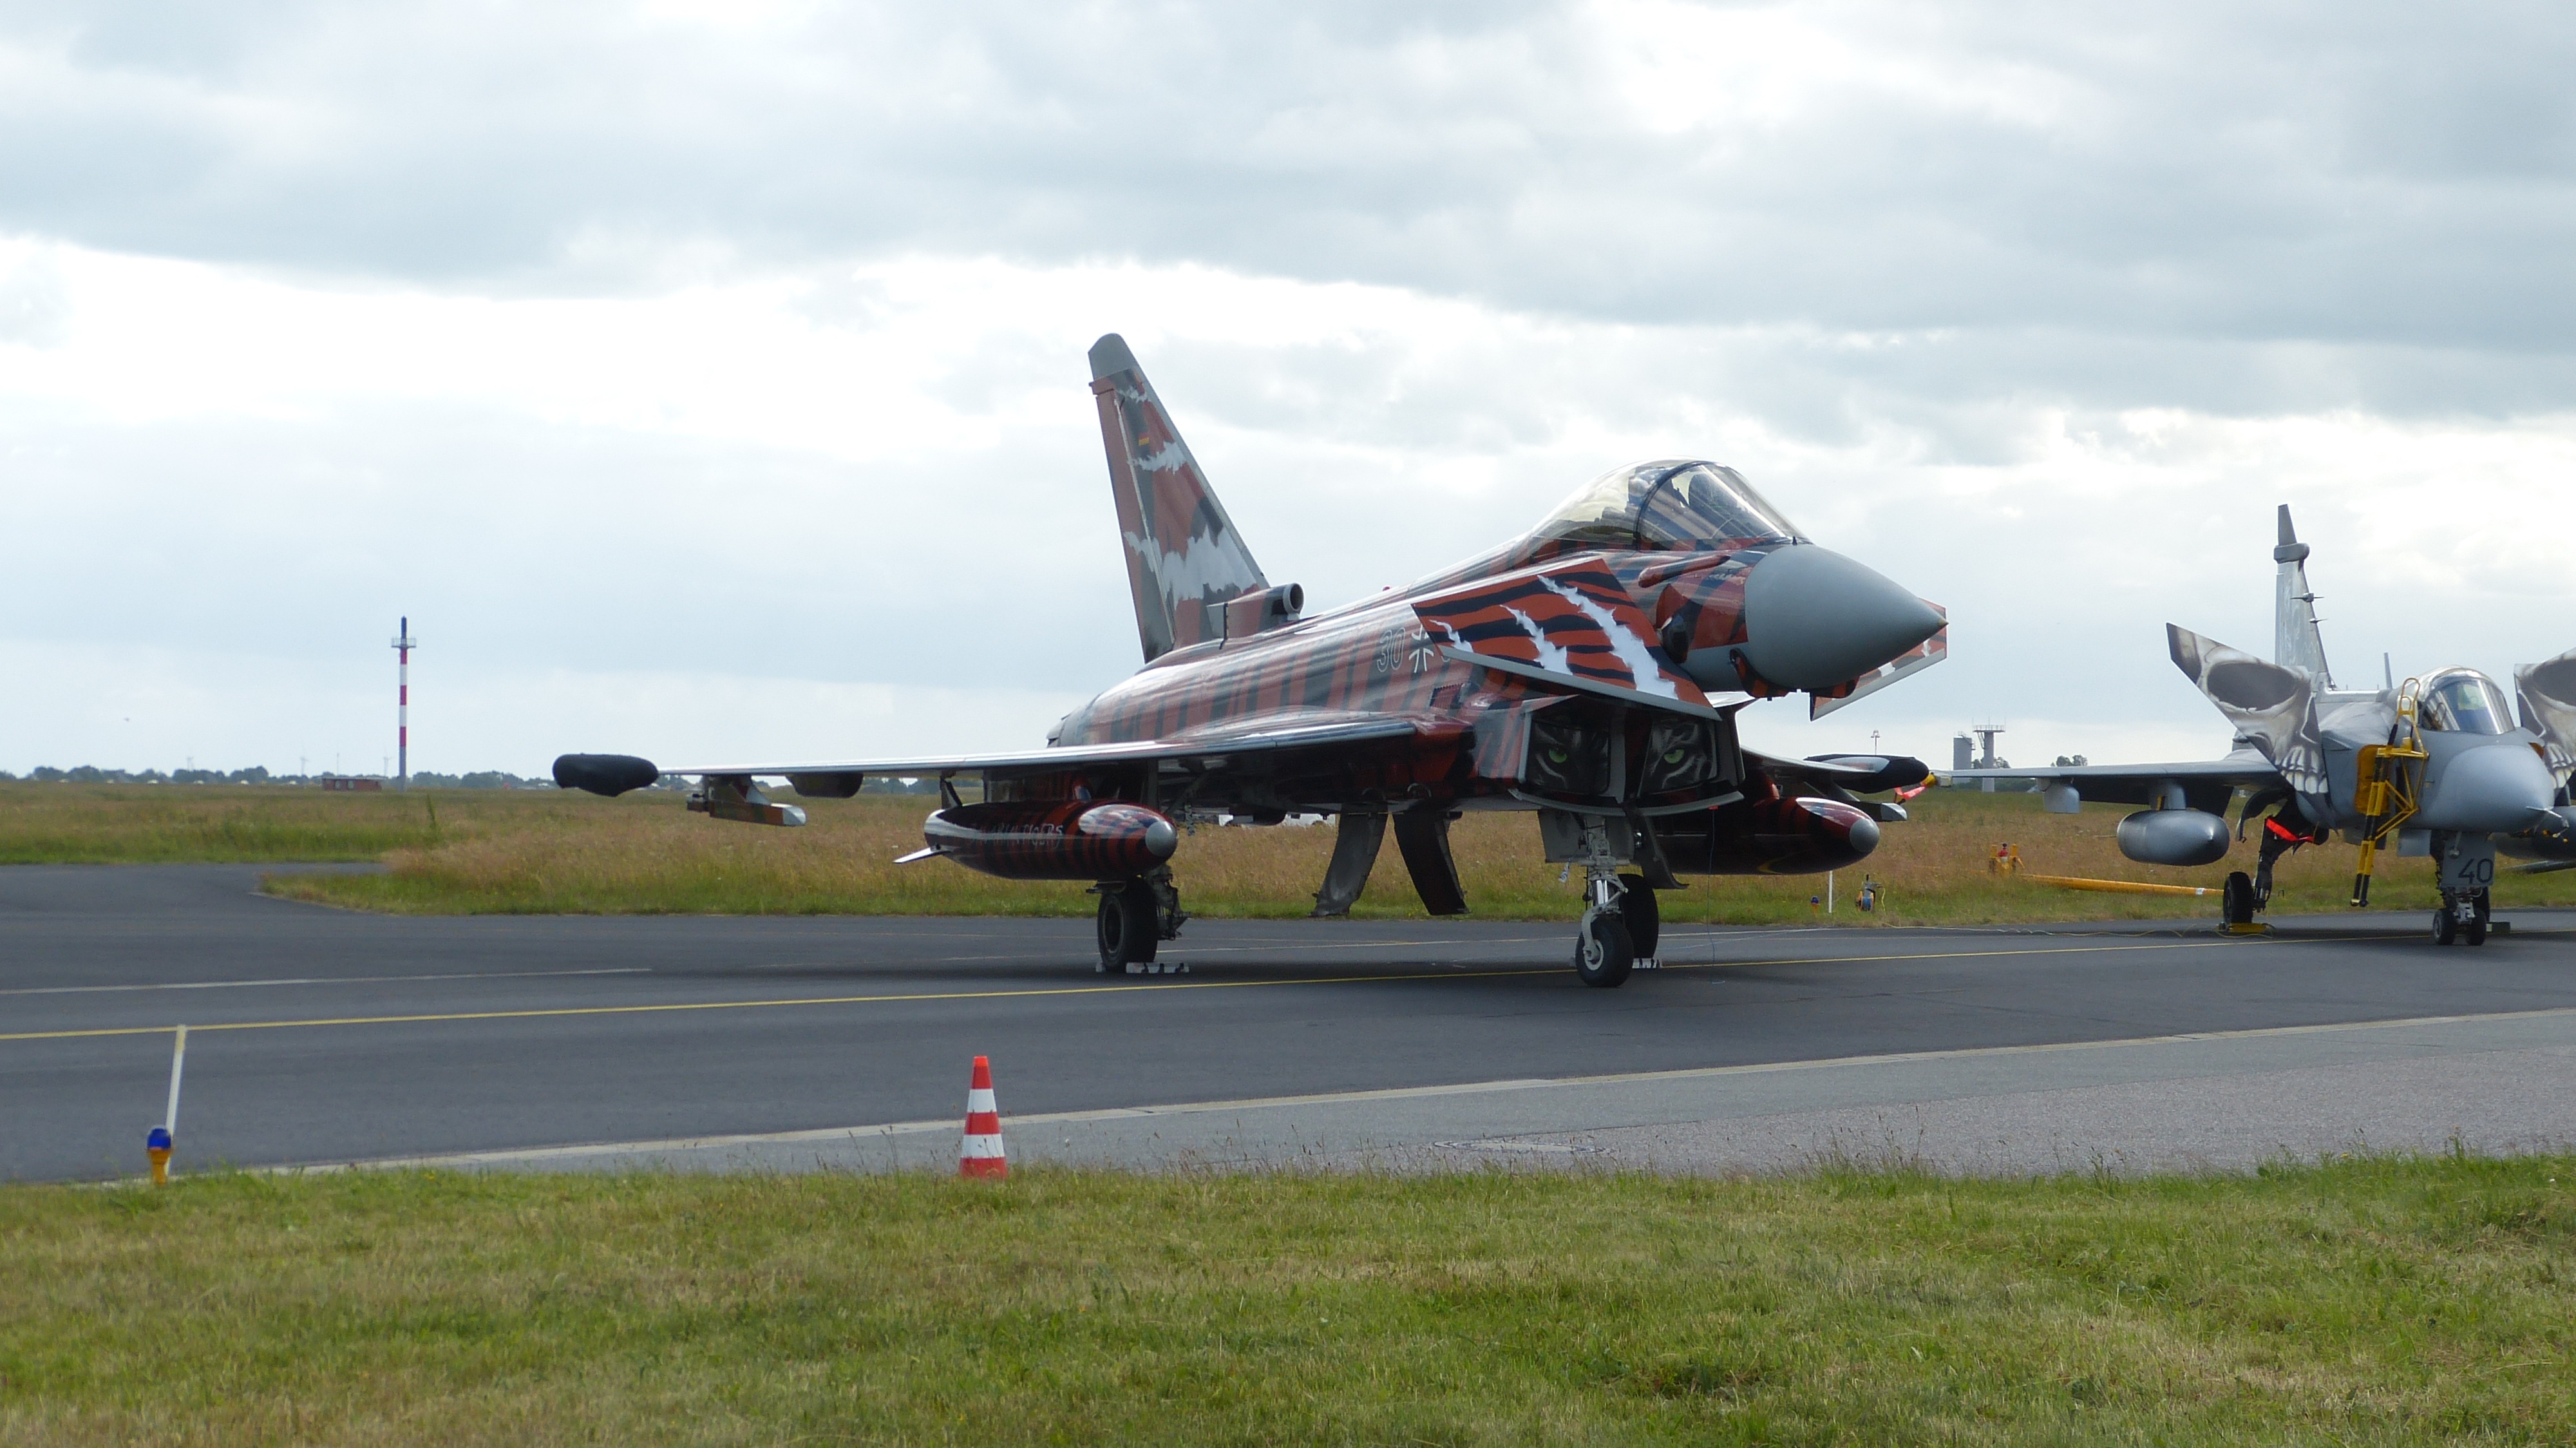
airplane, aircraft, fighter jet, military, jet, vehicle, aviation, air show, air force, jet aircraft, fighter aircraft, military aircraft, atmosphere of earth, hunter 90, aif force, sonderlckierung, mcdonnell douglas f 4 phantom ii, mikoyan mig 29